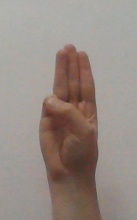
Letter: thaa